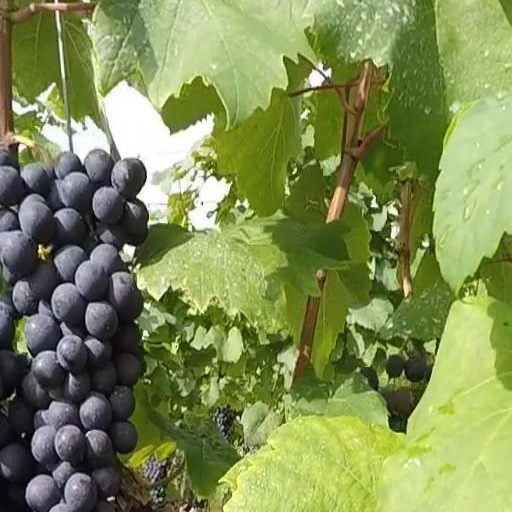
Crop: grape